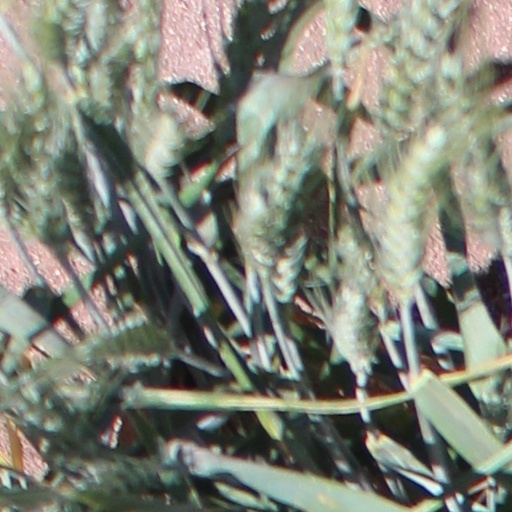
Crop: wheat